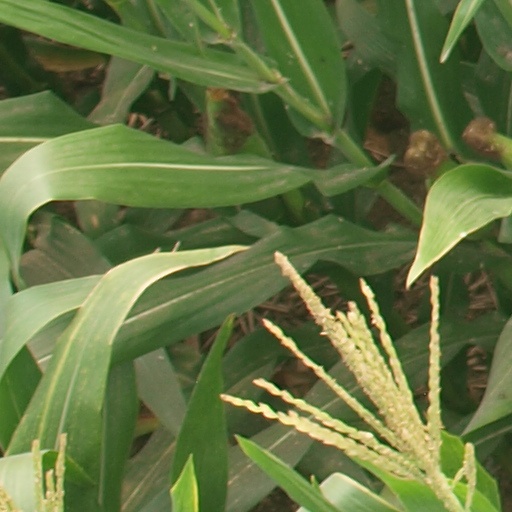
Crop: maize; corn